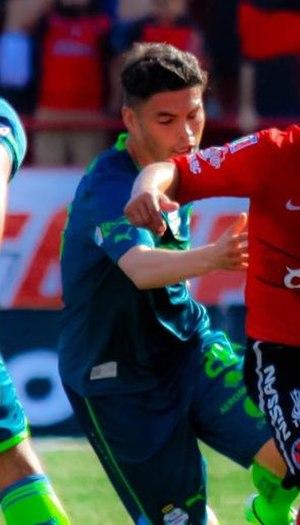
Carlos Adrián Morales Higuera, plus connu sous le nom de Carlos Adrián Morales, né le 6 septembre 1979 à La Piedad au Mexique, est un footballeur international mexicain.